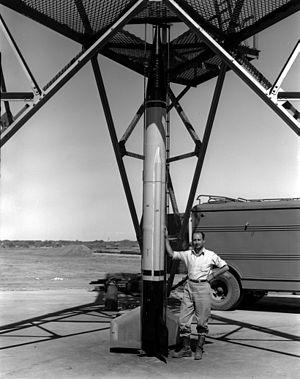
Le Jet Propulsion Laboratory, plus connu sous son acronyme JPL, basé à Pasadena aux États-Unis, est un centre de recherche spatiale de la NASA géré par le California Institute of Technology créé en 1936. Il dispose d'une expertise sans équivalent dans le domaine des missions spatiales robotiques. Au sein de l'agence spatiale américaine le JPL développe les missions d'exploration du système solaire en particulier à destination de Mars et des planètes externes ainsi que des missions scientifiques d'observation de la Terre et d'astronomie spatiale. Le JPL gère également le réseau de stations terriennes Deep Space Network qui permet à l'agence spatiale de communiquer avec ses sondes spatiales interplanétaires. Le JPL emploie en 2017 environ 6 000 personnes. Sur le plan statutaire il s'agit d'un centre de recherche financé par l'état fédéral mais géré par un organisme privé.
Frank Joseph Malina est un ingénieur en aéronautique et un peintre, connu pour avoir été un pionnier du monde de l'art et de l'ingénierie spatiale. Son père était originaire de Bohême.
WAC Corporal est la première fusée-sonde développée par les États-Unis. Elle est utilisée à huit reprises entre octobre 1945 et mi-1947 avant d'être abandonnée au profit de l'Aerobee plus performante. D'une masse de 345 kg elle comportait deux étages qui lui permettait d'emporter à une altitude de 60 km avec une charge utile de quelques kilogrammes. La Wac Corporal a été utilisée comme second étage du programme expérimental Bumper.